Bota bag

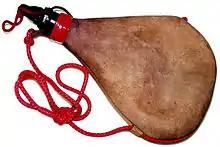
A bota bag

A bota bag is a traditional Spanish liquid receptacle, used mainly as a wineskin. It is often made out of leather (when made of goatskin it is simply known as a goatskin), and is typically used to carry wine, although any liquid can be filled into it.